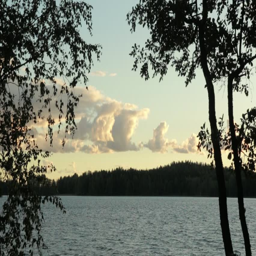
clouds behind a lake , trees moving in the foreground